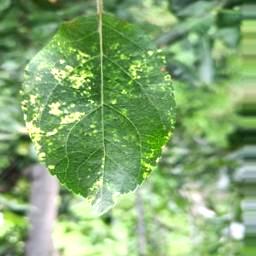
Label: Apple_Mosaic